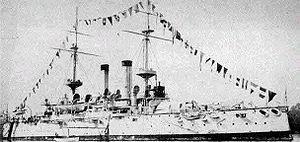
Le Petropavlovsk est le premier cuirassé de la classe éponyme construit par la Marine impériale de Russie. Il doit son nom à la bataille de Petropavlovsk. Le Poltava, le Sebastopol, ce dernier voué également à une fin tragique, appartinrent à la même classe de cuirassés.